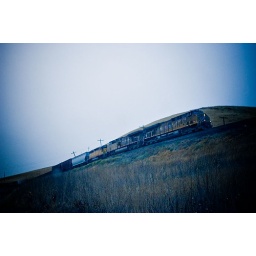
train near one of my houses